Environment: real
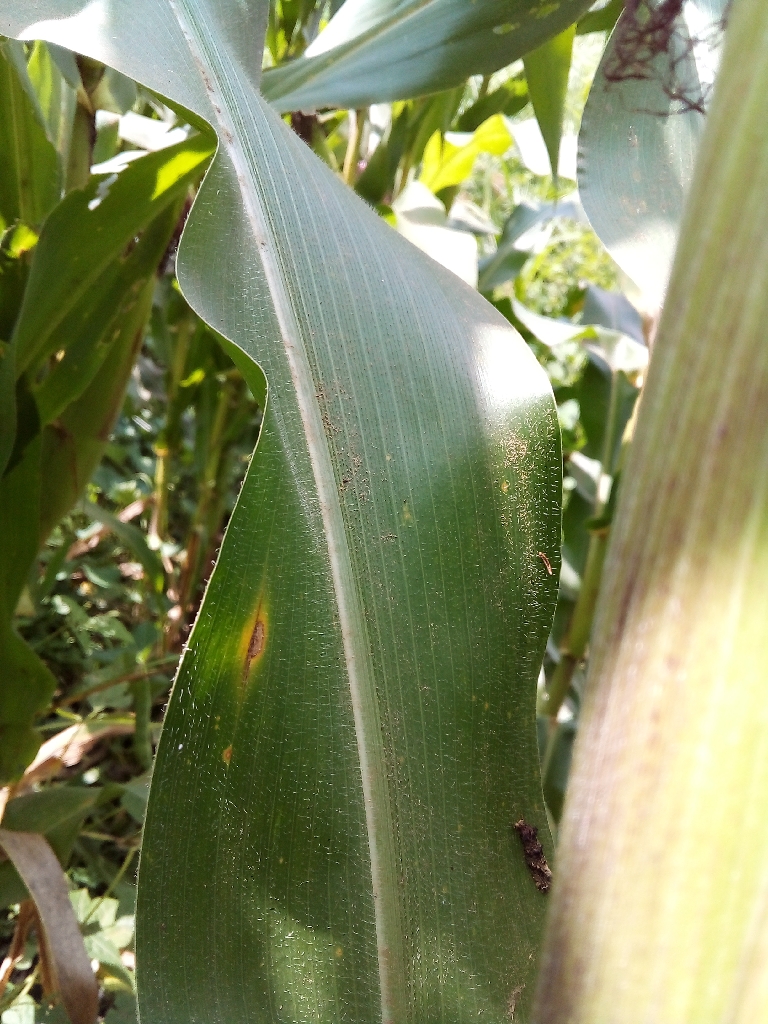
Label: northern_corn_leaf_blight